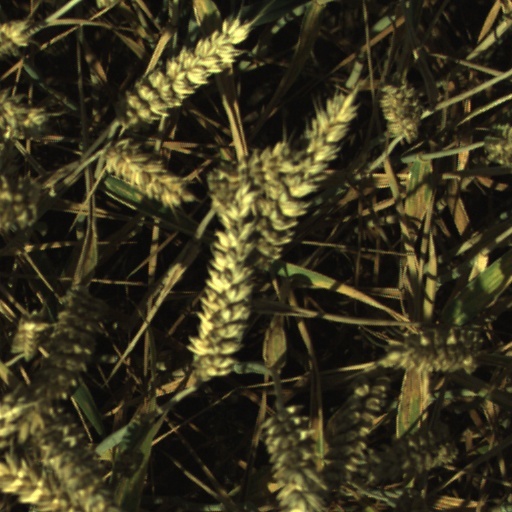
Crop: wheat